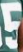
Number: 5